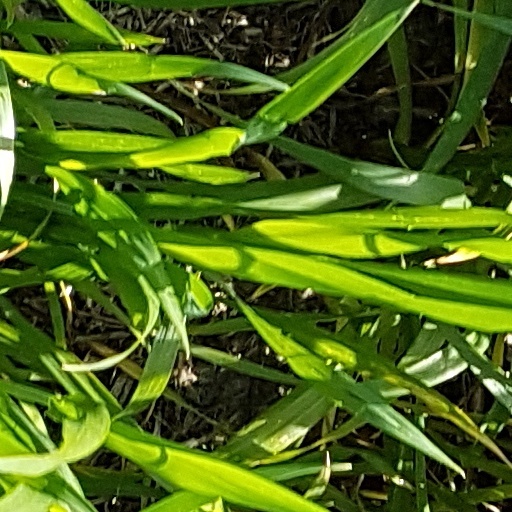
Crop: wheat